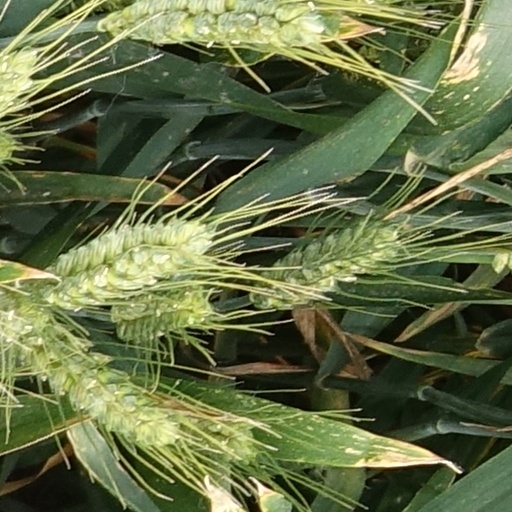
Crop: wheat